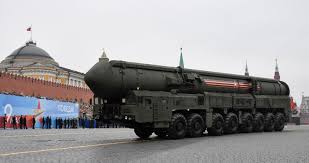
Label: Rs-24